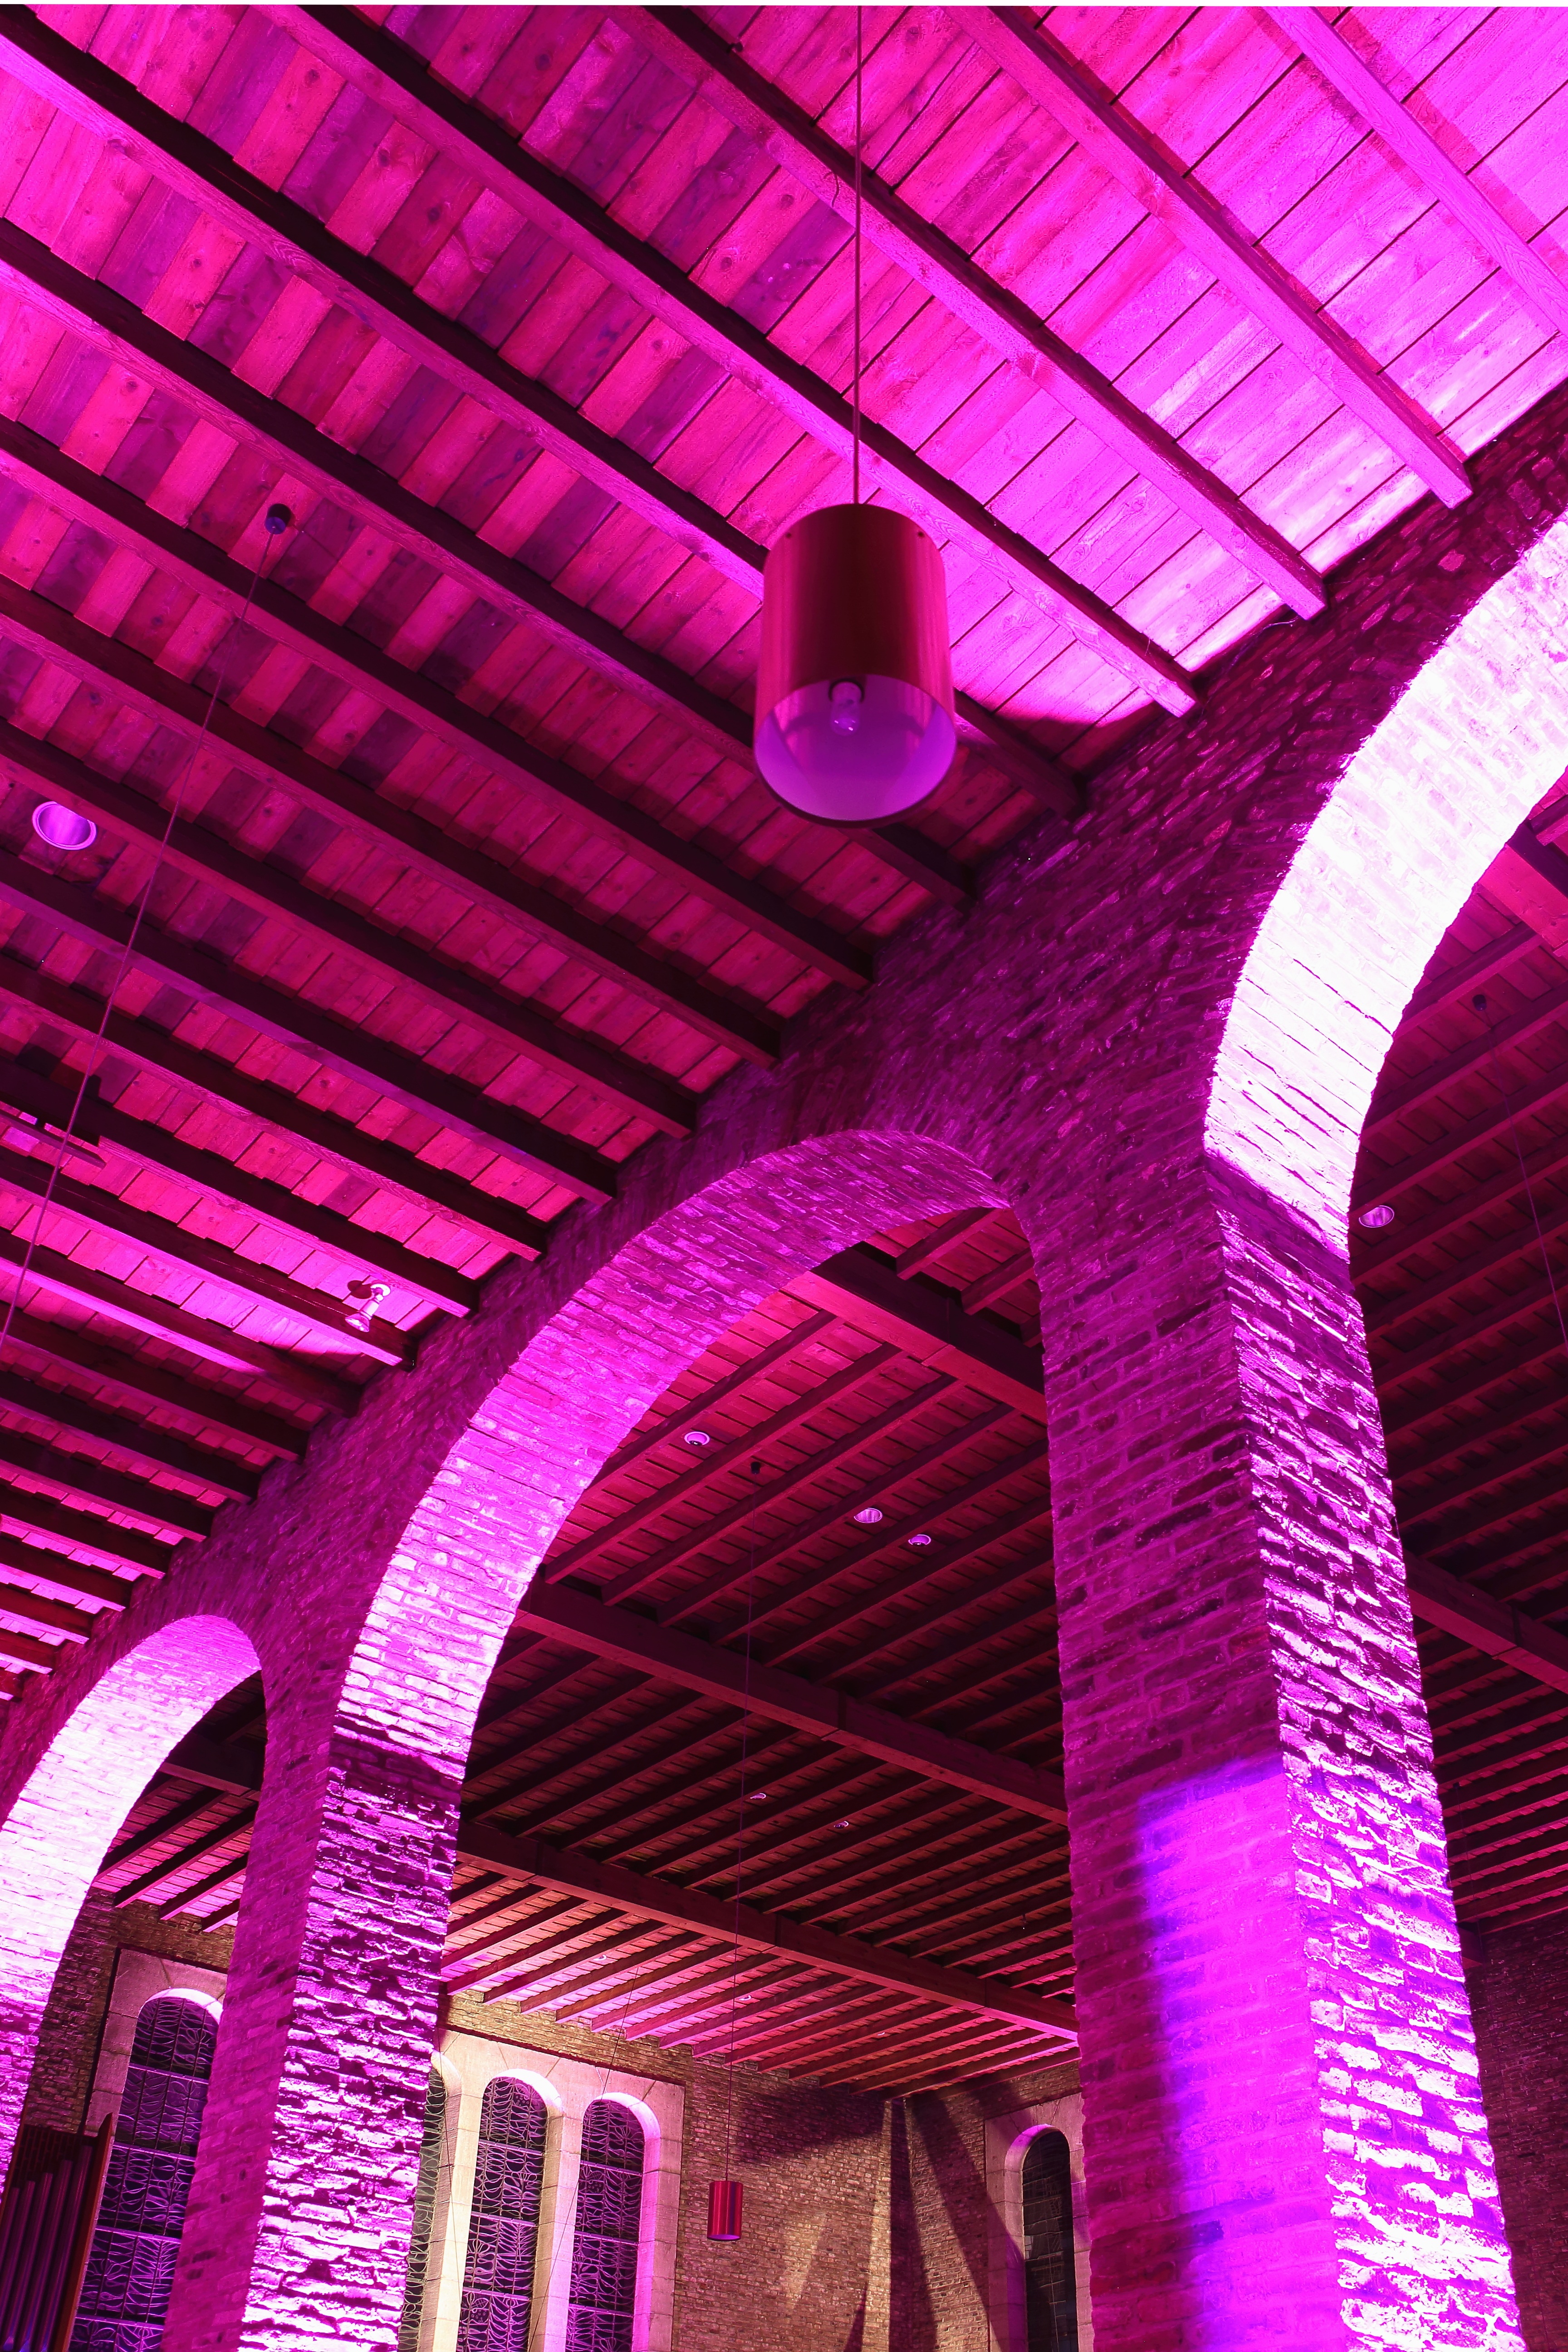
light, architecture, night, purple, interior, arch, line, red, color, church, cathedral, blanket, design, arcade, vault, cloister, shape, columnar, house of worship, light effect